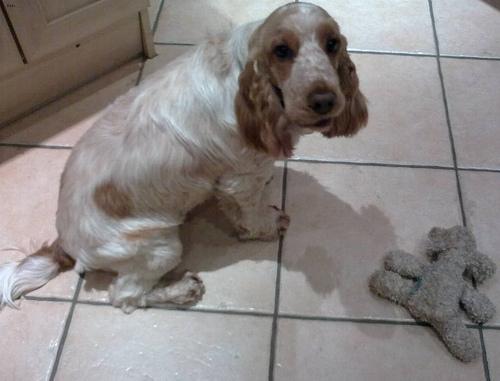
Breed: english cocker spaniel